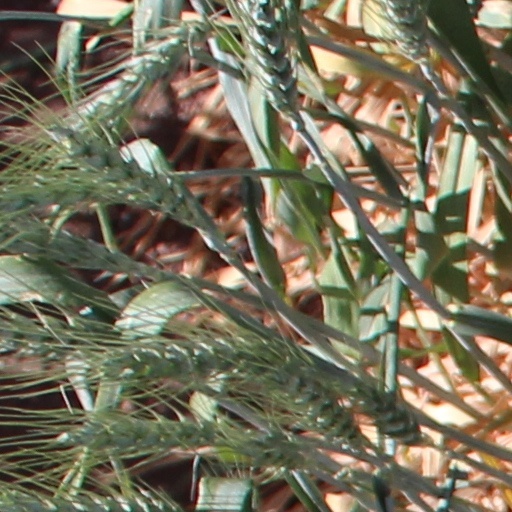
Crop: wheat